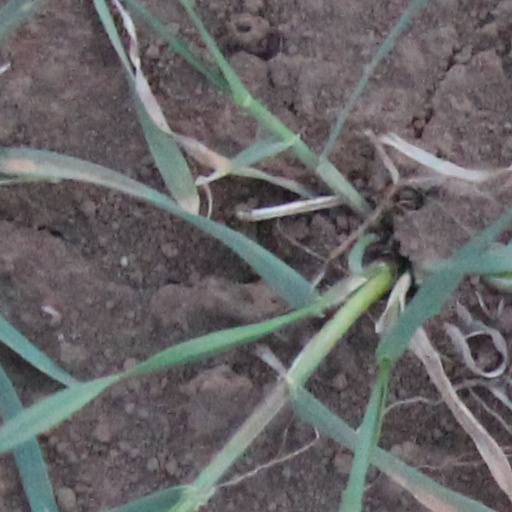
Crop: wheat